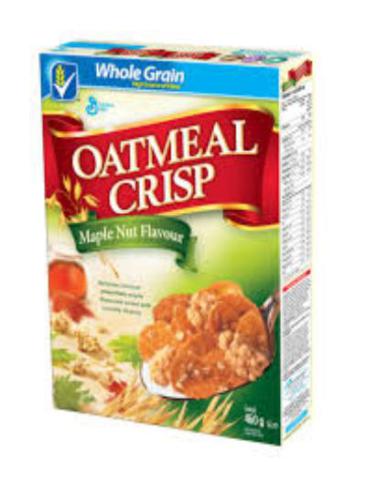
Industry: Food